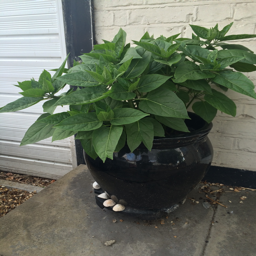
a city with no flowers .